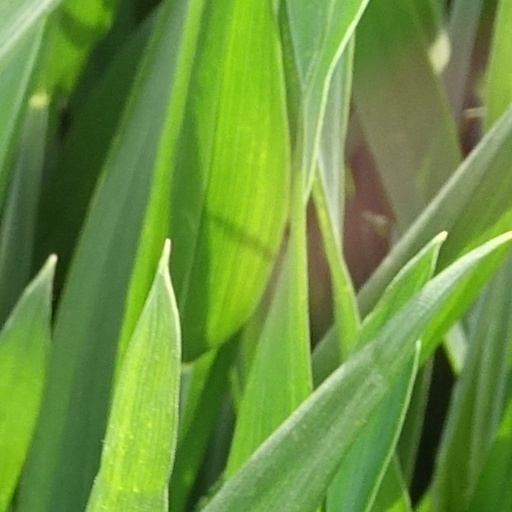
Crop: wheat